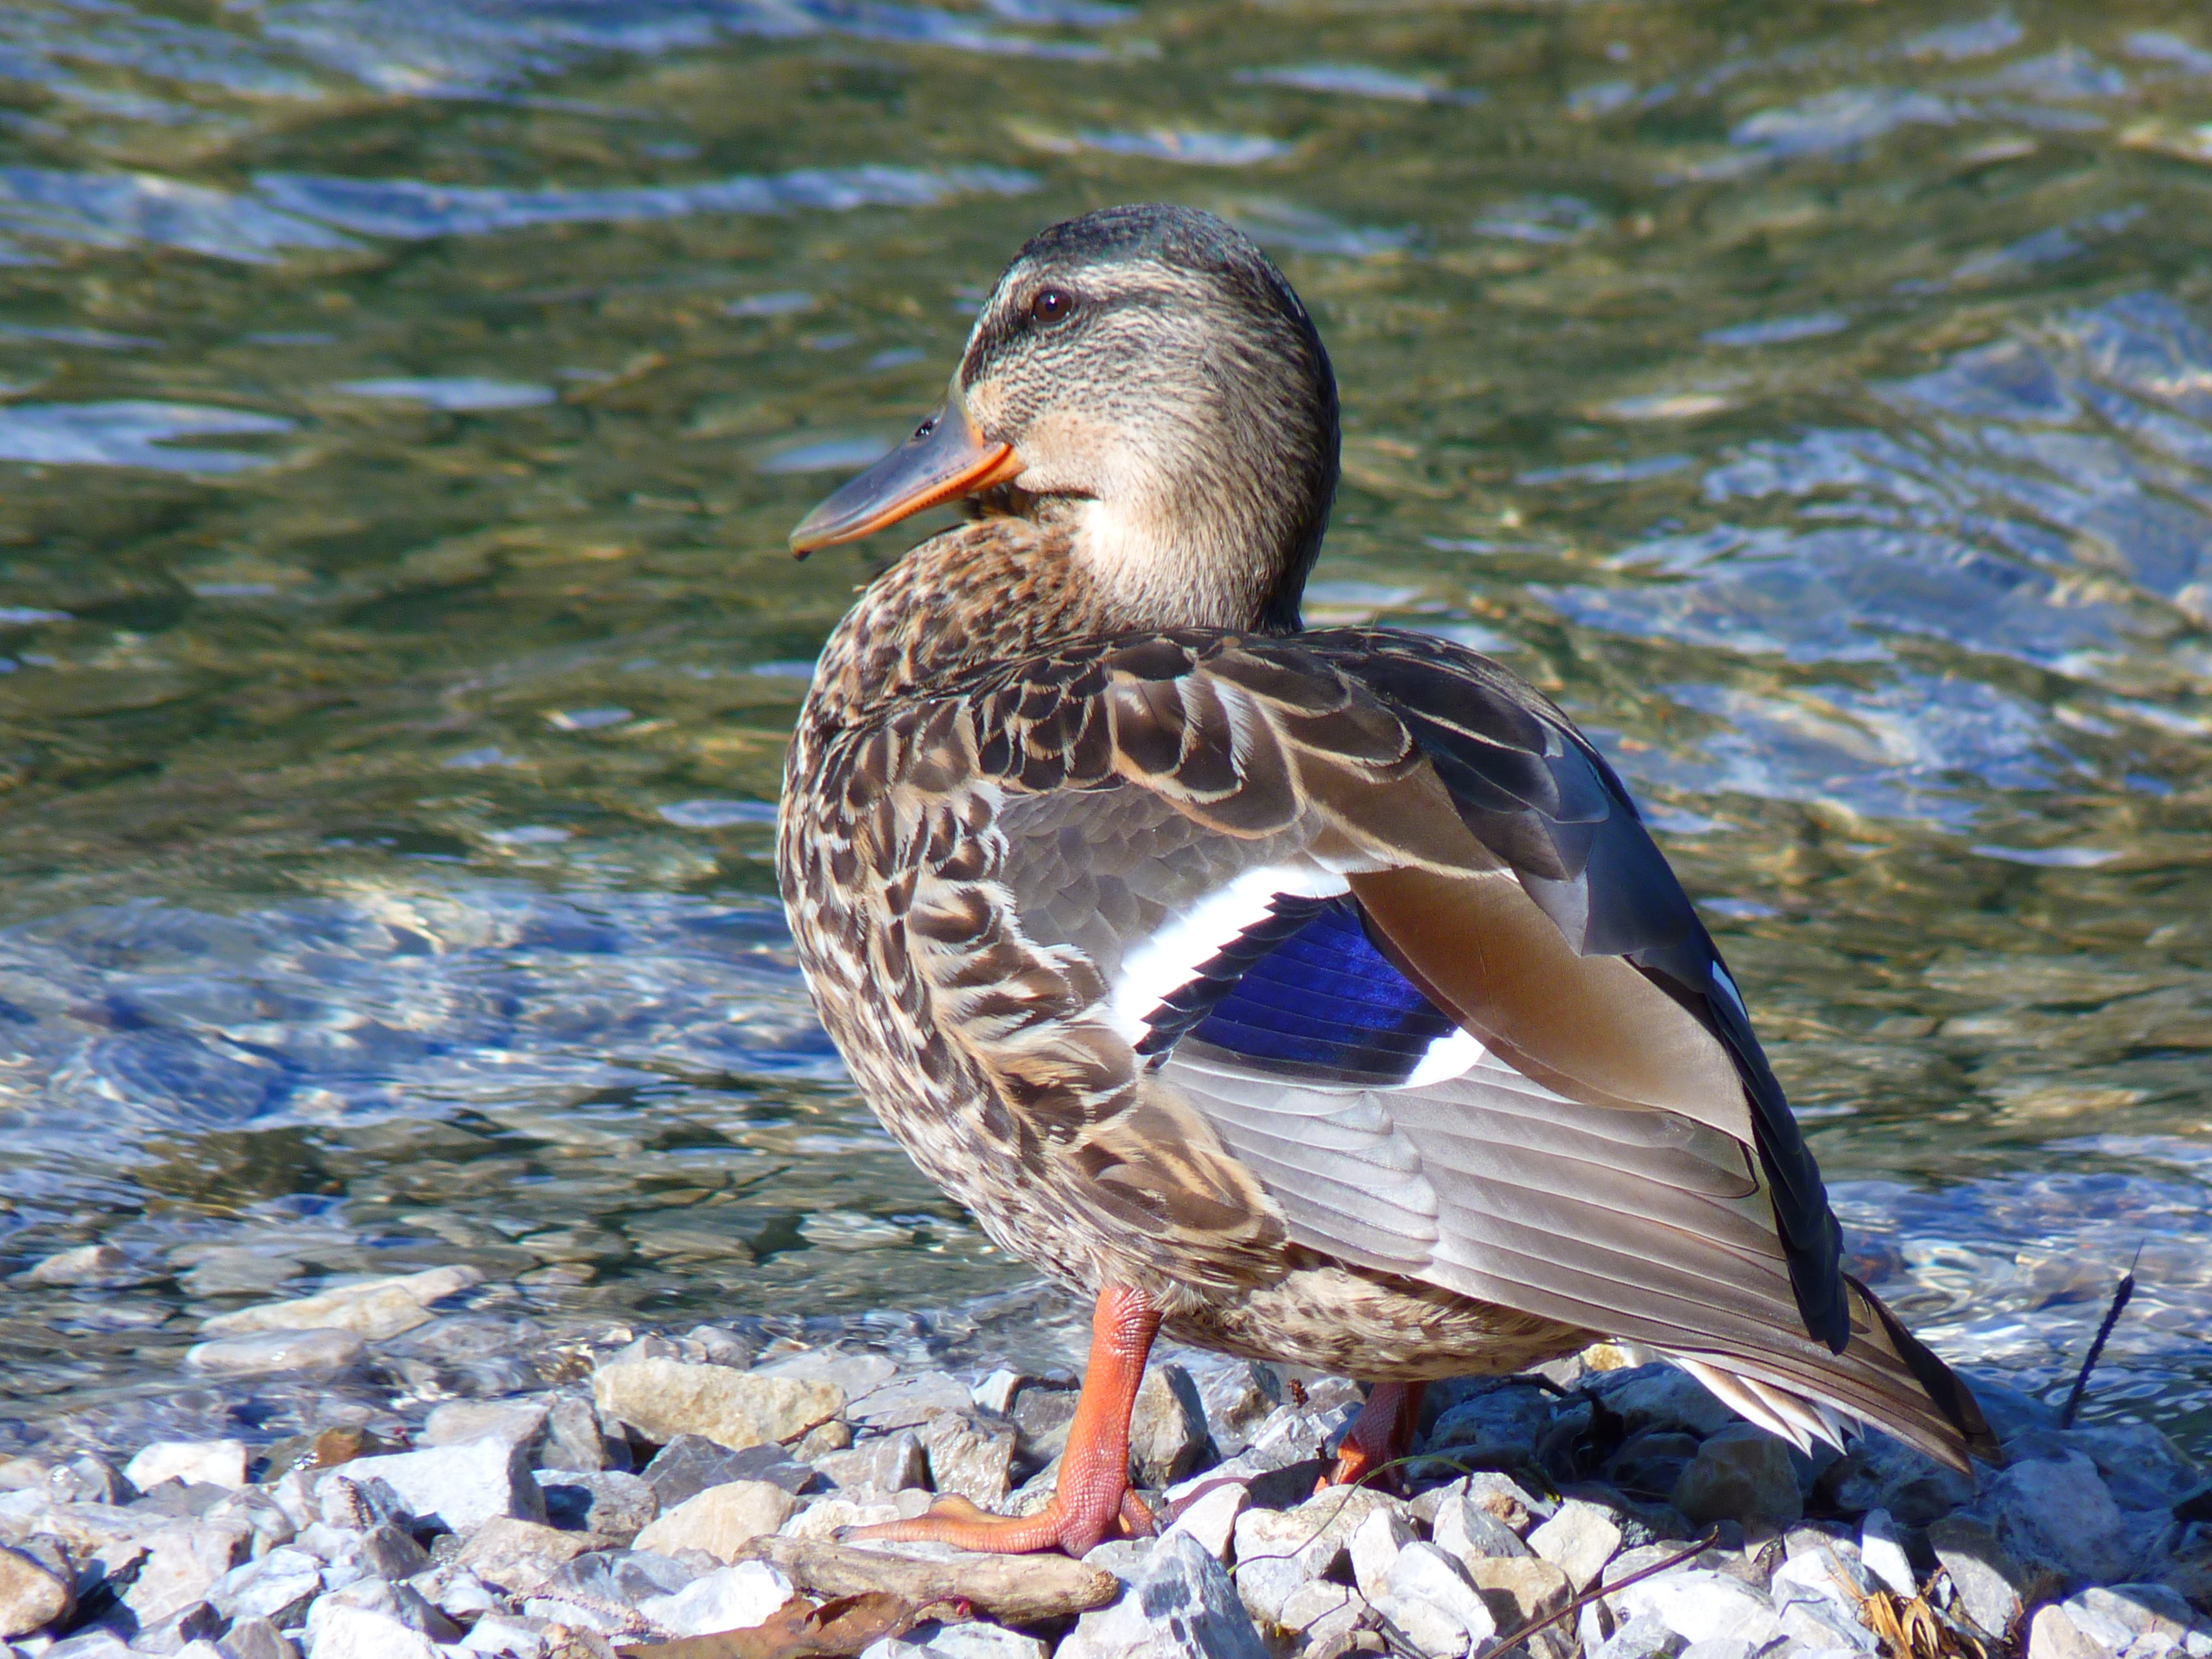
water, nature, bird, wing, animal, wildlife, beak, fauna, duck, vertebrate, waterfowl, water bird, mallard, ducks geese and swans, seaduck